Jason McGill

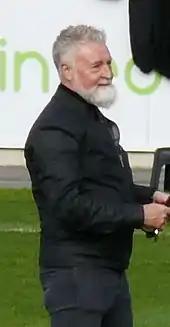
McGill in 2022

Jason Alexander McGill (born 7 April 1966) is a former chairman of York City Football Club, a professional football club in York, North Yorkshire, England.